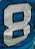
Number: 8